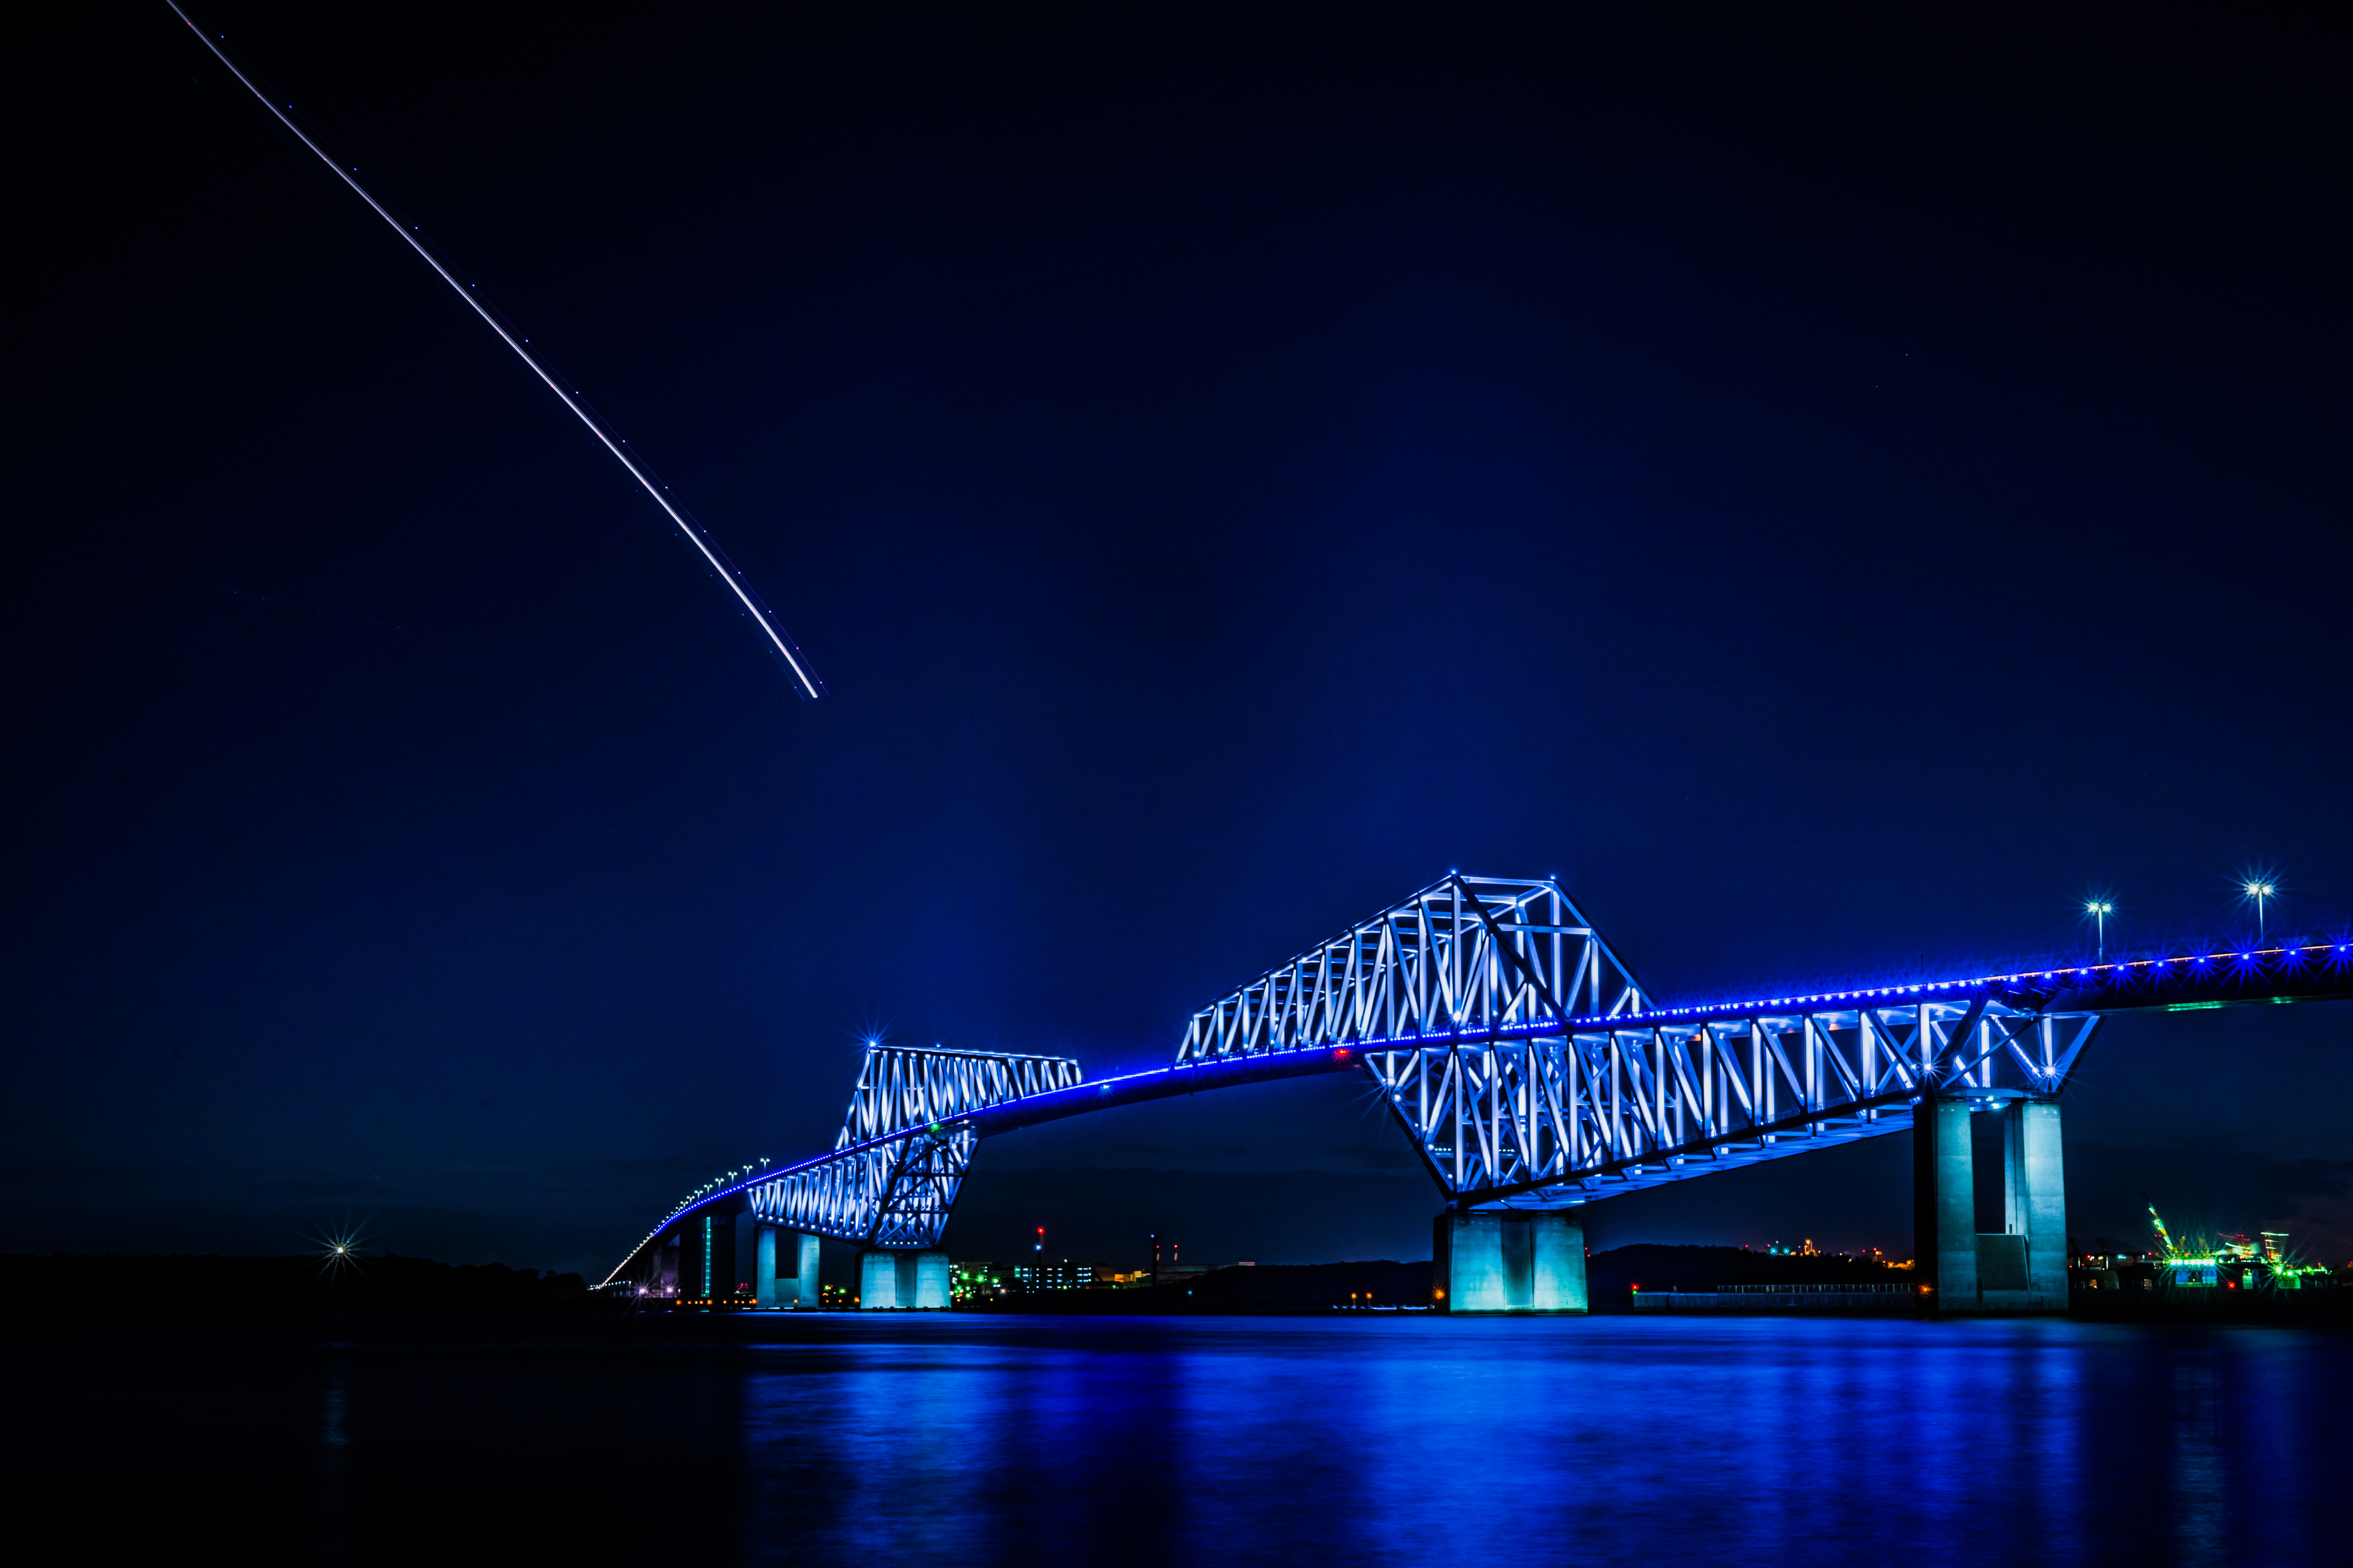
light, trail, bridge, night, plane, dusk, park, bay, gate, stadium, long, theatre, exposure, tokyo, 35mm, longexposure, le, f28, za, fe, ilce7m2, tokyobay, fe35mmf28za, wakasu, wakasupark, tokyogatebridge, planelighttrail, christmas lights